2009–10 Chilean general election

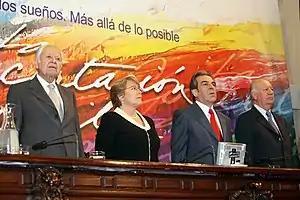
The Former presidents of Chile, together in a Concertación Conference in 2009.

The A list conformed after the union of two political coalitions that had taken part separately in the elections of 2005. On one hand the Concertación, which was grouping to the center-left parties that since 1990 governed the country. In the other hand the left-wing Juntos Podemos Más, that it suffered an internal division after the exit of the Humanist Party.